The Dark Knight Rises

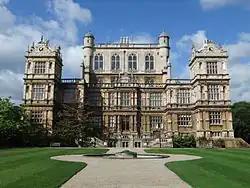
Wollaton Hall in Nottingham was used as Wayne Manor, Bruce Wayne's residence.

Several accidents occurred during the production of the film. While filming at Wollaton Hall, Nottingham, a tractor-trailer crashed into the main entrance, though no one was injured. A stuntman parachutist later crashed through the roof of a home in Cairngorm Gliding Club, Feshiebridge in Scotland, and became wedged there after a failed landing during a skydiving stunt; he was not seriously injured. While filming scenes in Pittsburgh, Hathaway's stunt double crashed into an IMAX camera while filming a sequence that required her to ride a Batpod down a flight of stairs during a riot. There were no injuries, but the camera was destroyed. A second accident took place in Pittsburgh when the truck carrying the then-unidentified vehicle later termed "the Bat" went off-course and crashed into a lighting array, damaging the model of the aircraft. Production was delayed while the model was repaired.